Capicua (protein)

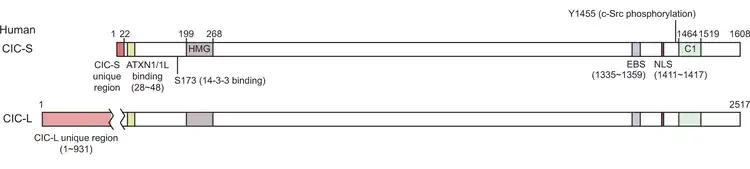
Schematic illustration of human CIC-S and CIC-L forms of the capicua protein. CIC-L has a unique long N-terminal region compared with CIC-S. The amino acid regions of CIC responsible for the interaction with ATXN1/ATXN1L, 14-3-3, and ERK, the HMG box, nuclear localization signal (NLS), c-Src-mediated phosphorylation site, and C1 domain, are depicted. Numbers indicate amino acid positions. EBS: ERK binding site. From a review by Yoontae Lee, 2020.

A new disorder called autosomal dominant intellectual developmental disorder 45 caused by mutations of the CIC gene was first described in 2017.